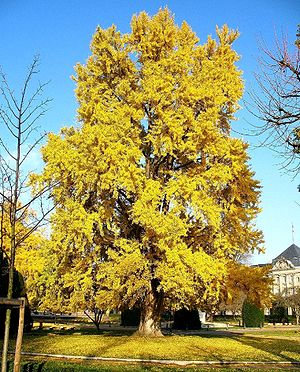
Tempeltræ / Galleri
Tempeltræ er et nøgenfrøet løvfældende træ, der oprindelig stammer fra Kina. Planten indeholder en række stoffer, der har virkning på mennesker. På hunlige træer kan man finde blommeagtige frugter, der lugter af harsk smør.